Gadsden flag

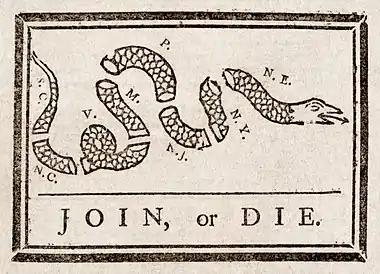
Benjamin Franklin's "Join, or Die" cartoon

The timber rattlesnake can be found in the area of the original Thirteen Colonies. Like the bald eagle, part of its significance is that it was unique to the Americas, serving as a means of showing a separate identity from the Old World. Its use as a symbol of the American colonies can be traced back to the publications of Benjamin Franklin. In 1751, he made the first reference to the rattlesnake in a satirical commentary published in "The Pennsylvania Gazette". It became the policy of the British Parliament to send convicted criminals to Britain's North American colonies (primarily the Province of Georgia), so Franklin suggested that Americans thank Parliament by sending rattlesnakes to Britain.